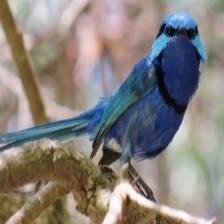
Species: SPLENDID WREN
Scientific name: MALURUS SPLENDENS